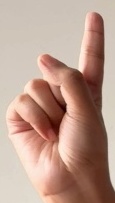
ASL sign: 1